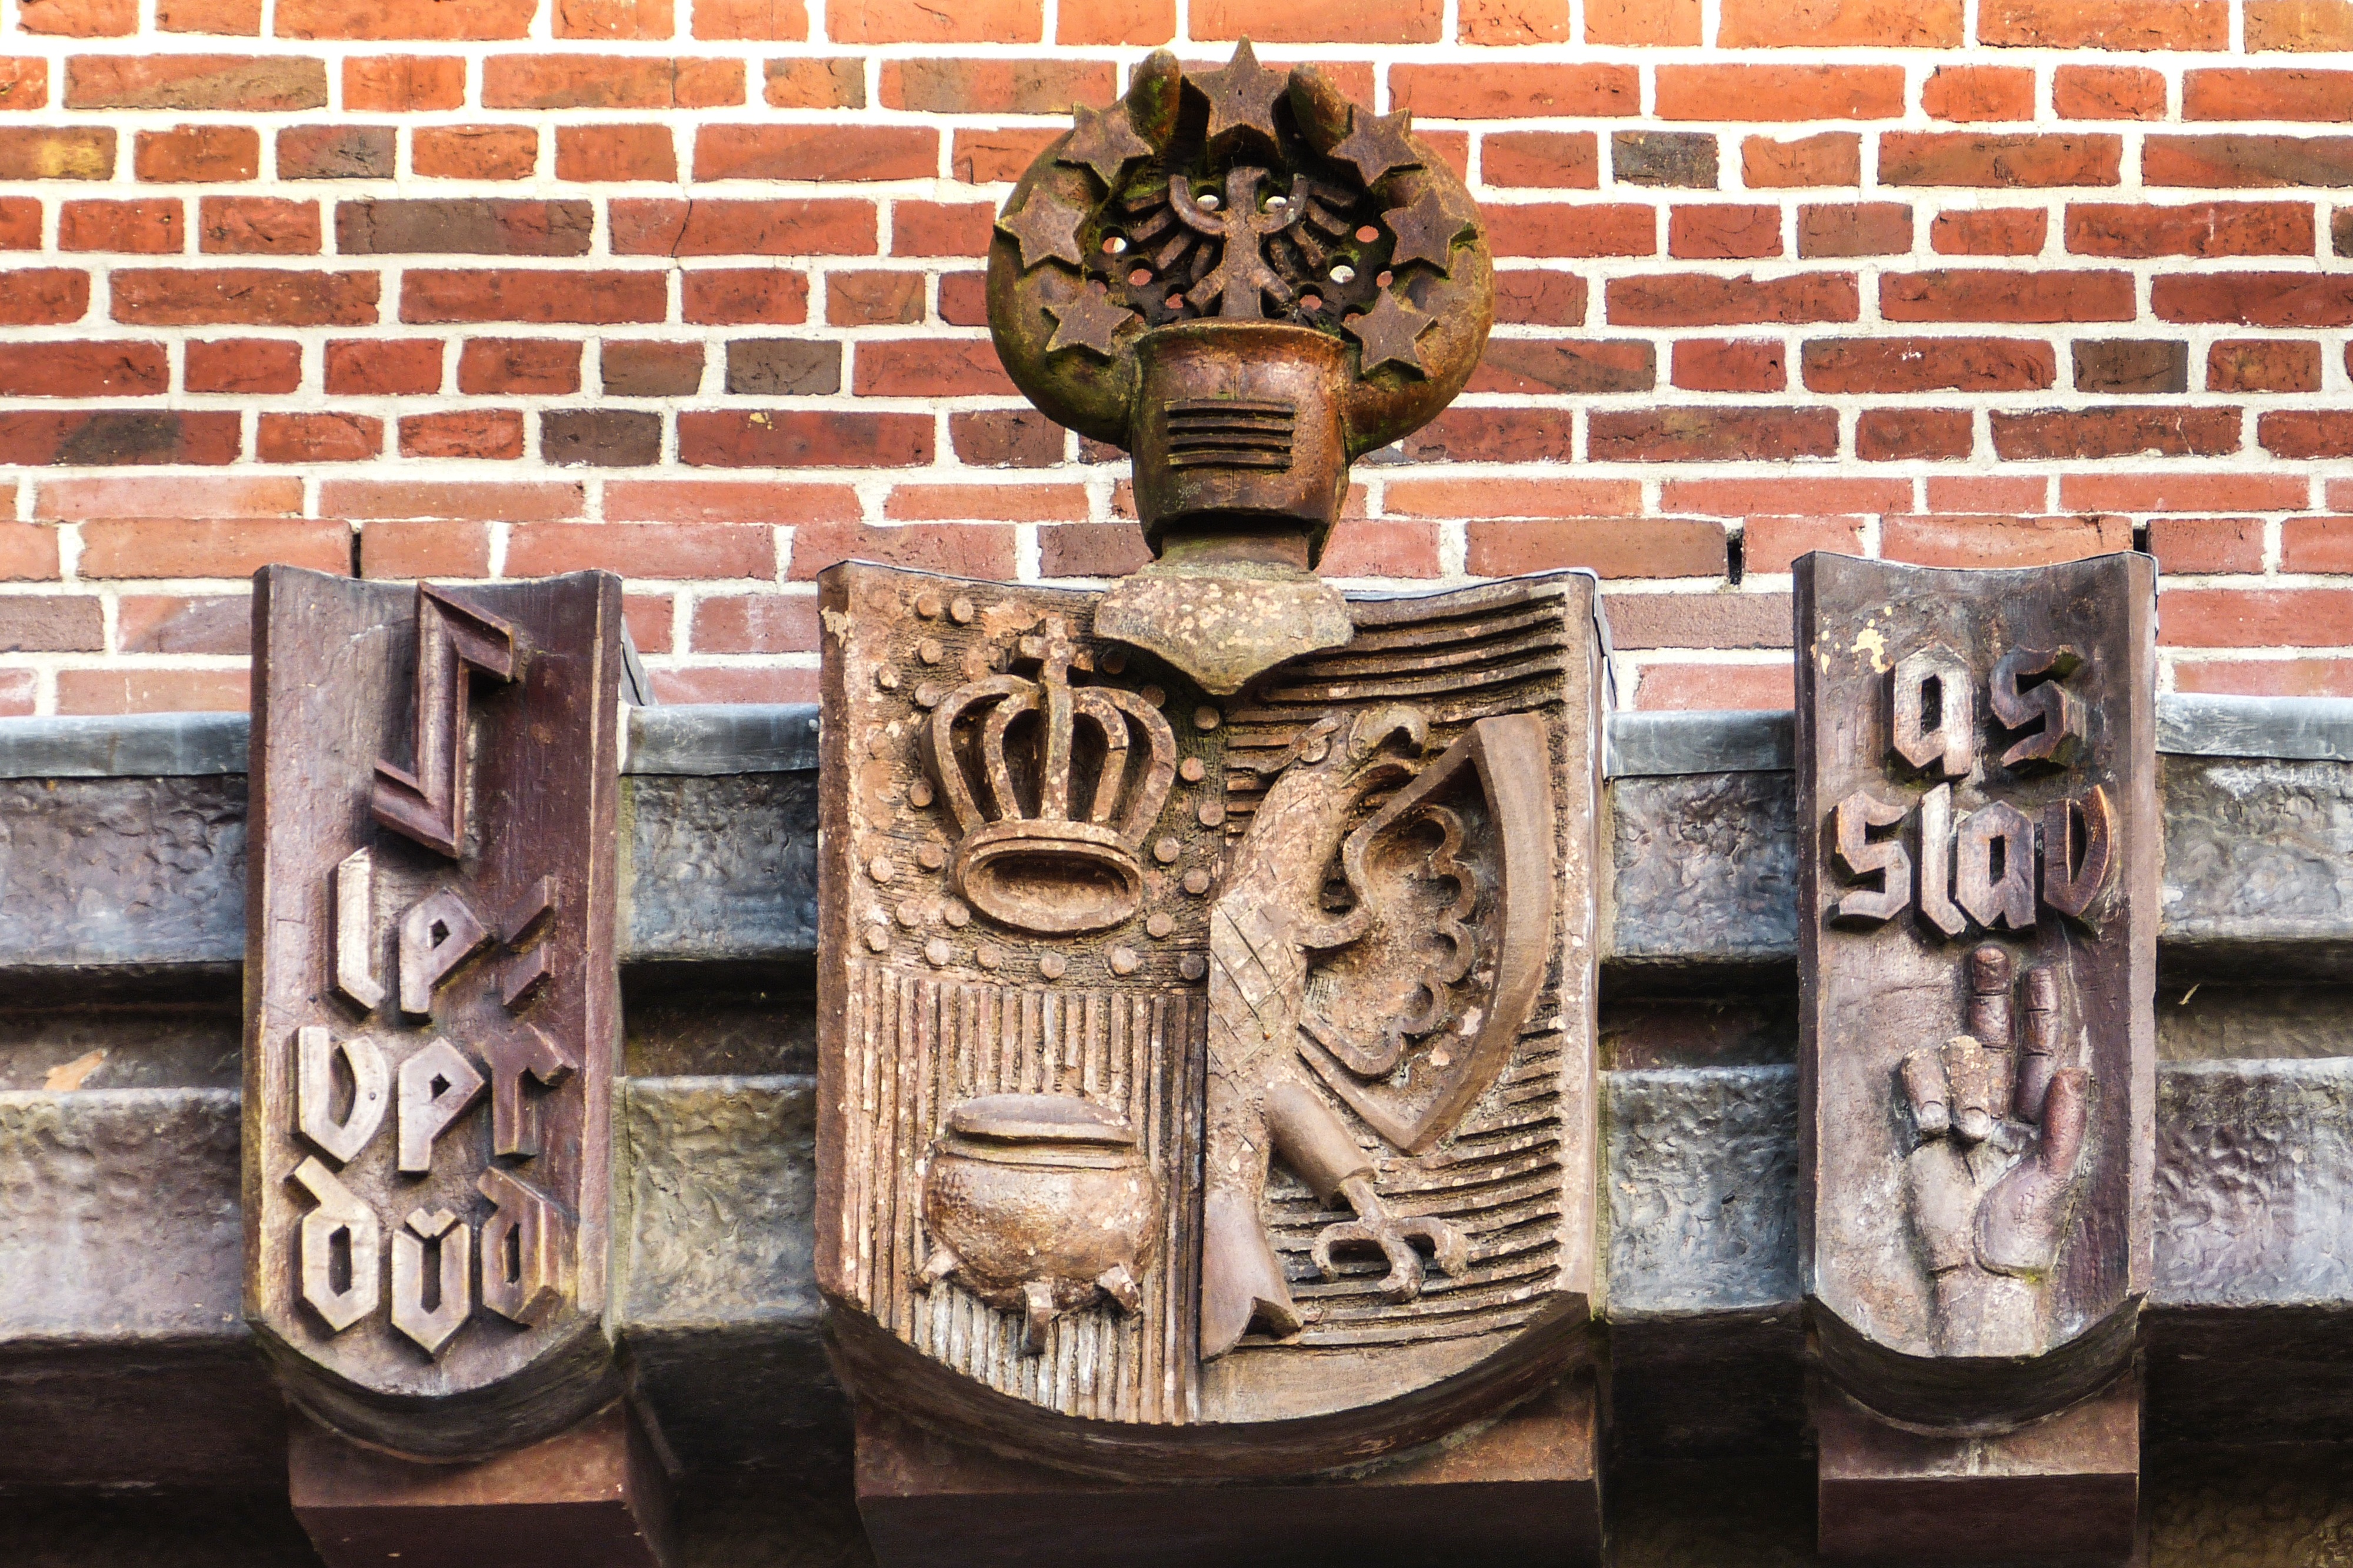
wood, statue, motto, sculpture, art, temple, history, carving, nordfriesland, coat of arms, ancient history, north frisian history, better dead than a slave